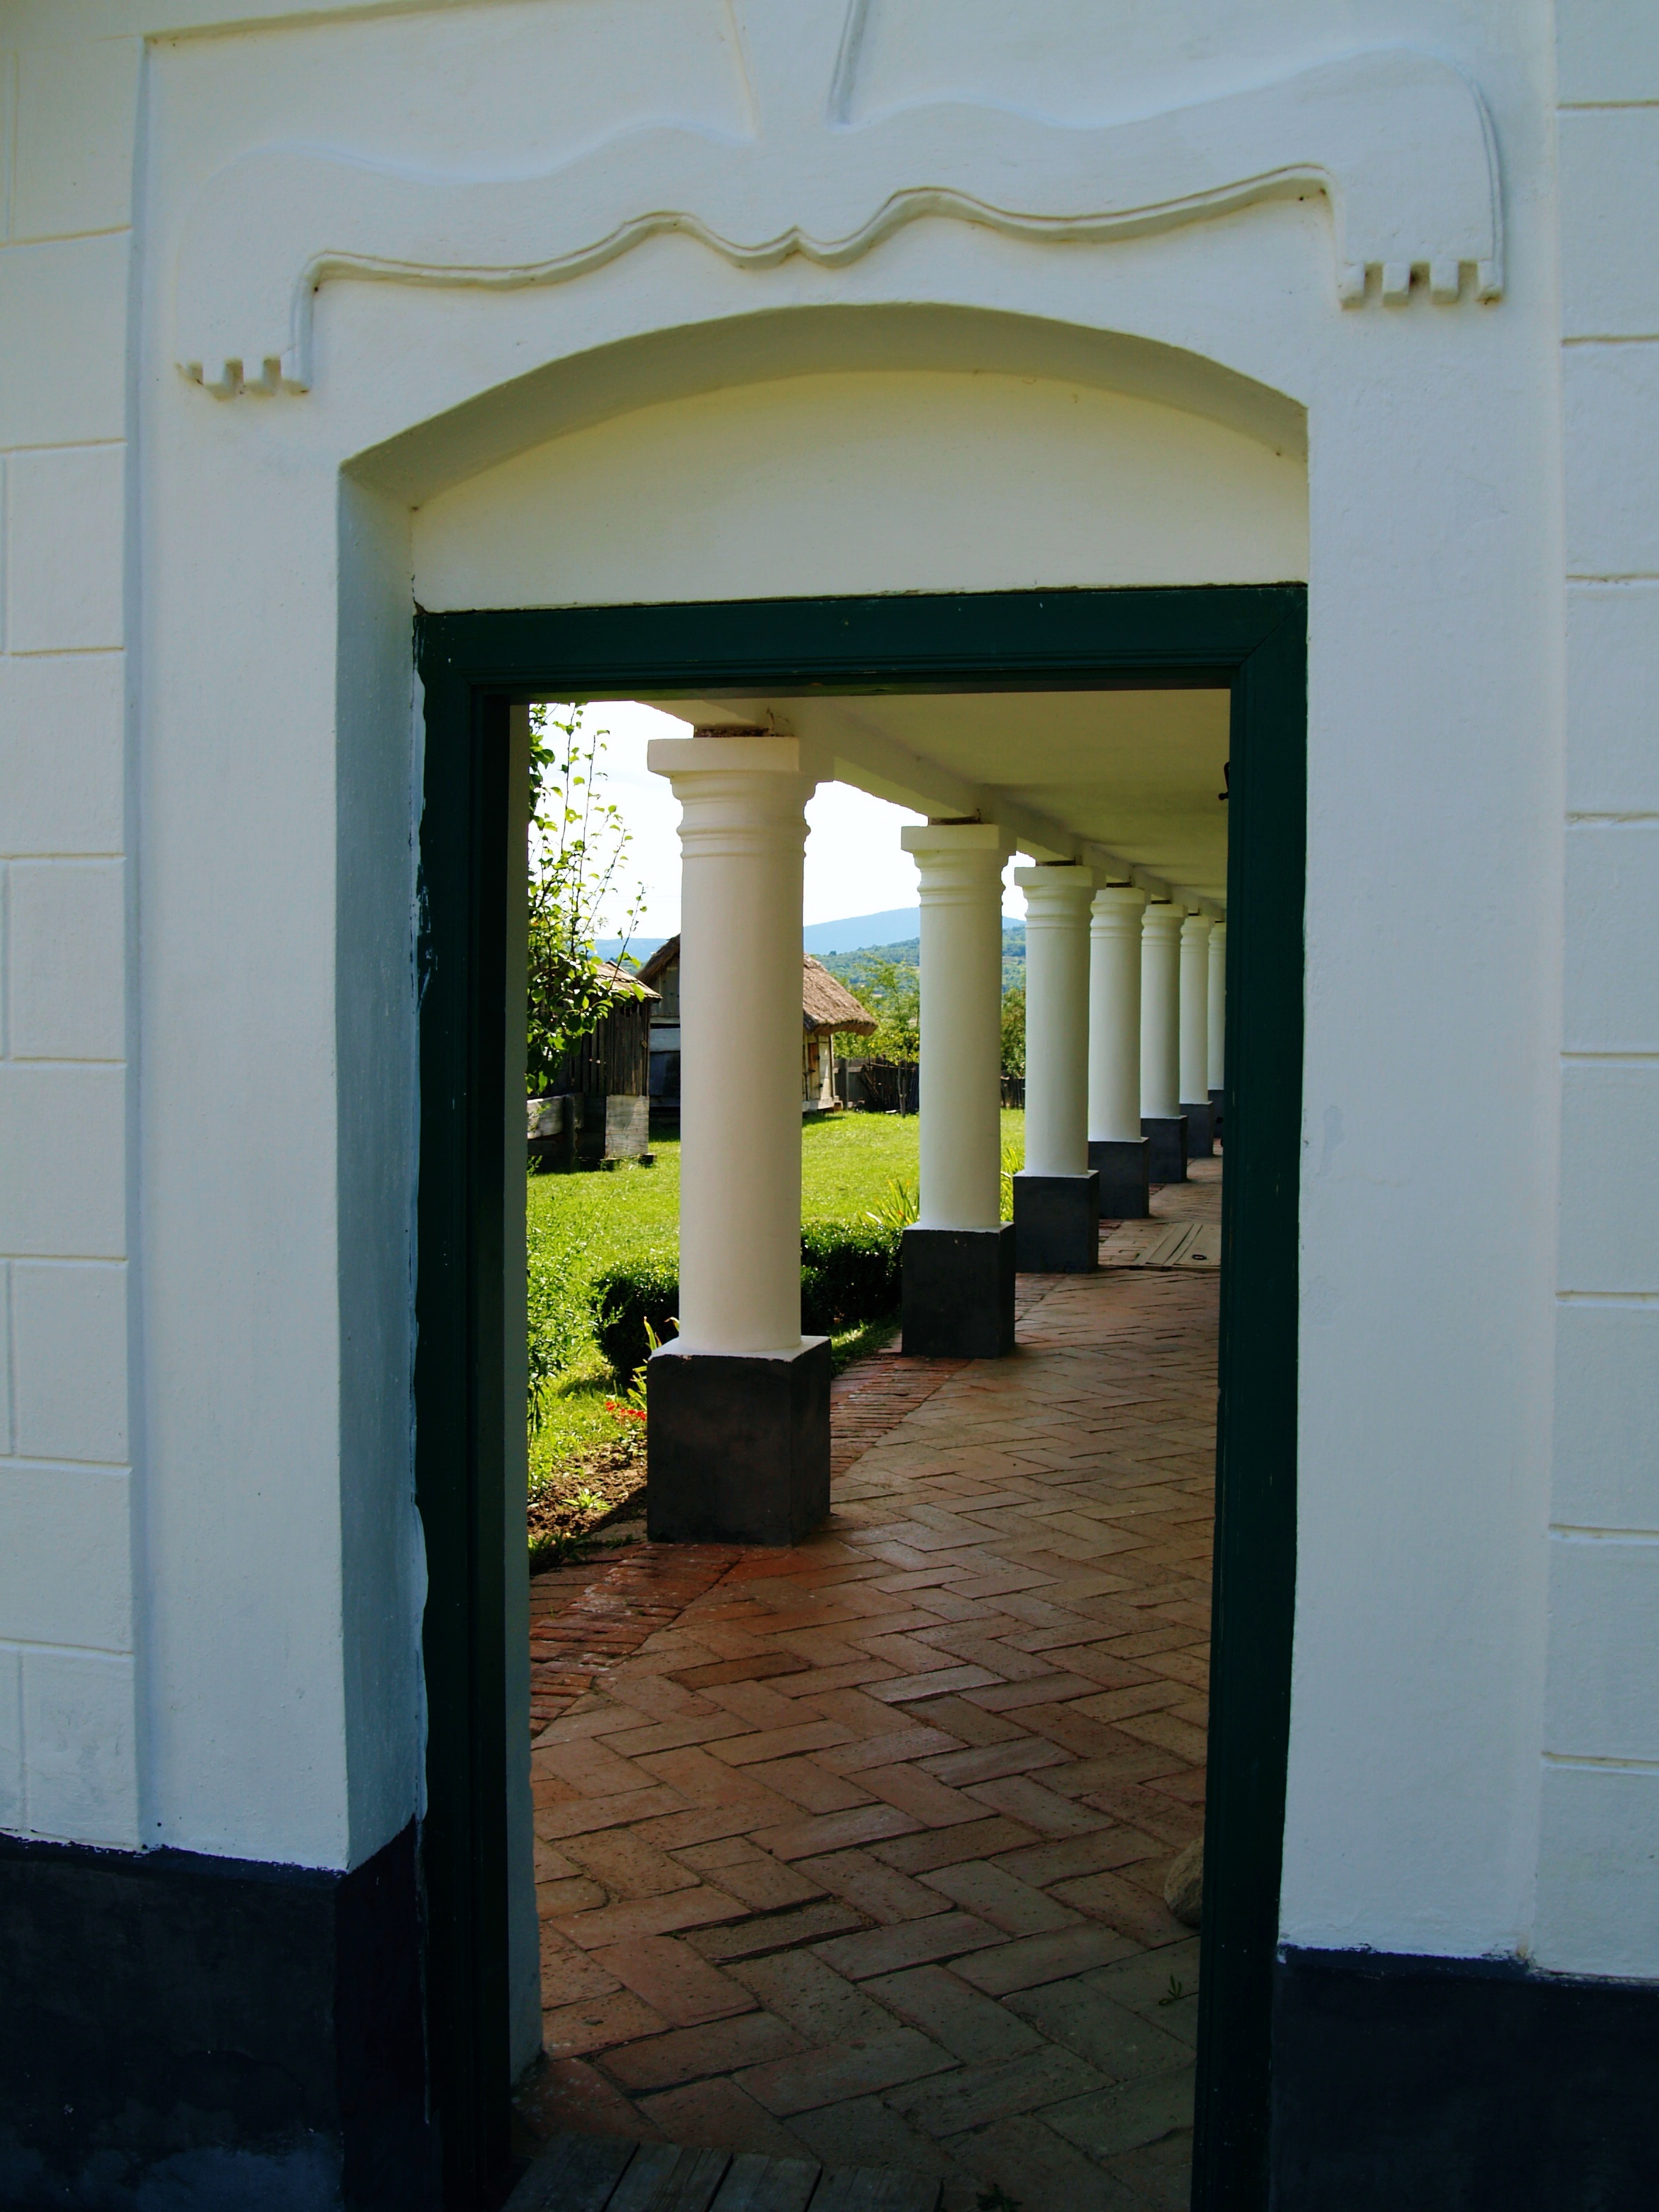
architecture, structure, white, house, window, building, old, home, wall, village, arch, rural, pillar, hall, entrance, color, facade, property, exterior, gate, door, interior design, front door, style, front, tourist attraction, estate, traditional, portal